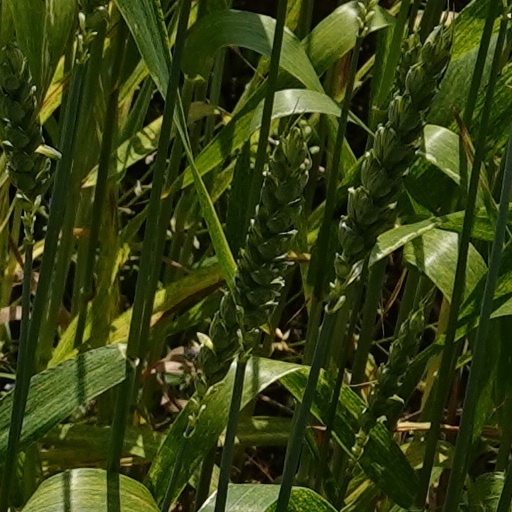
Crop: wheat